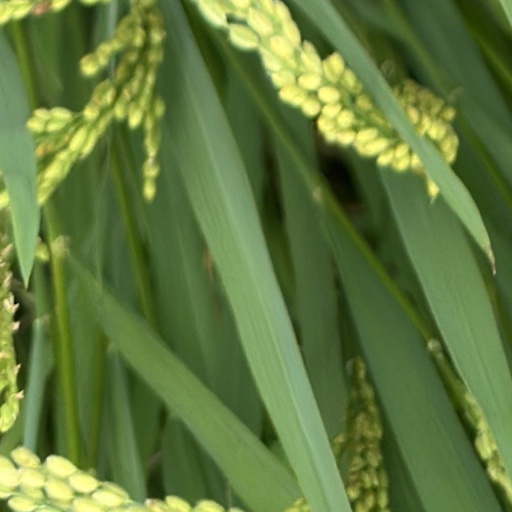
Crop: rice